Mullet Key

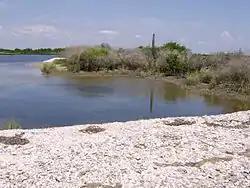

Mullet Key is a historic island near Crystal River, Florida. It is located 3 miles south of the main mouth of the Crystal River, and was inhabited by Native Americans in pre-Columbian times. The island was occupied from roughly 500 to 1500 and was inhabited by the Deptford and Safety Harbor cultures. Oyster shell middens have been found at the site. On July 3, 1986, it was added to the U.S. National Register of Historic Places.